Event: Nepal Earthquake
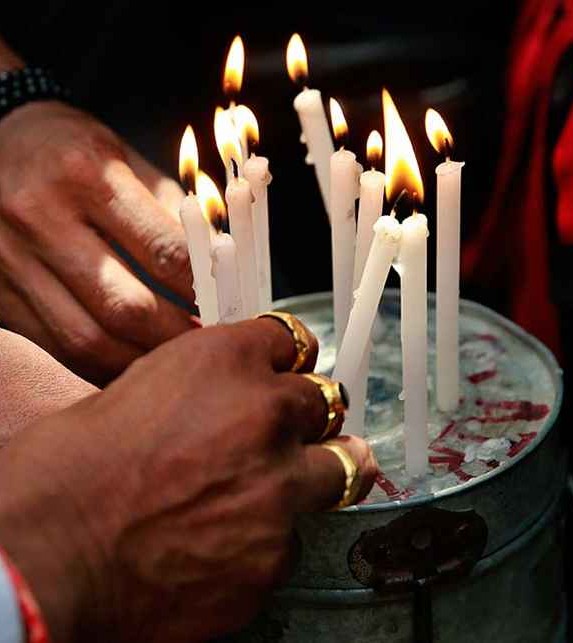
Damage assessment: no_damage